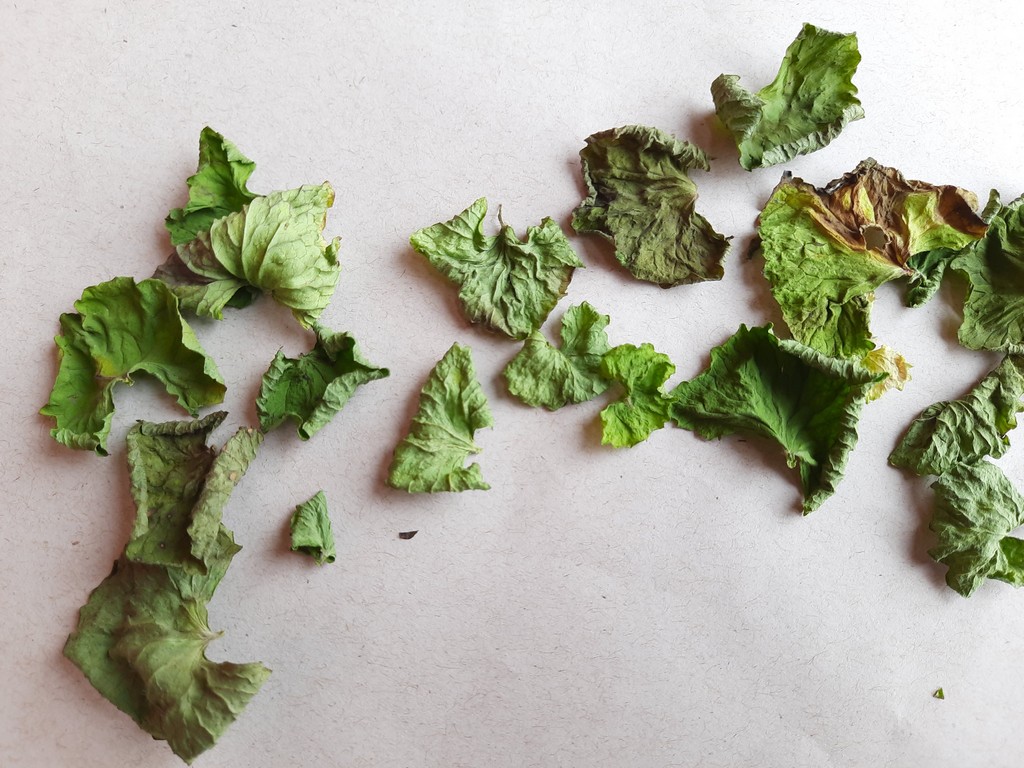
Label: Dried